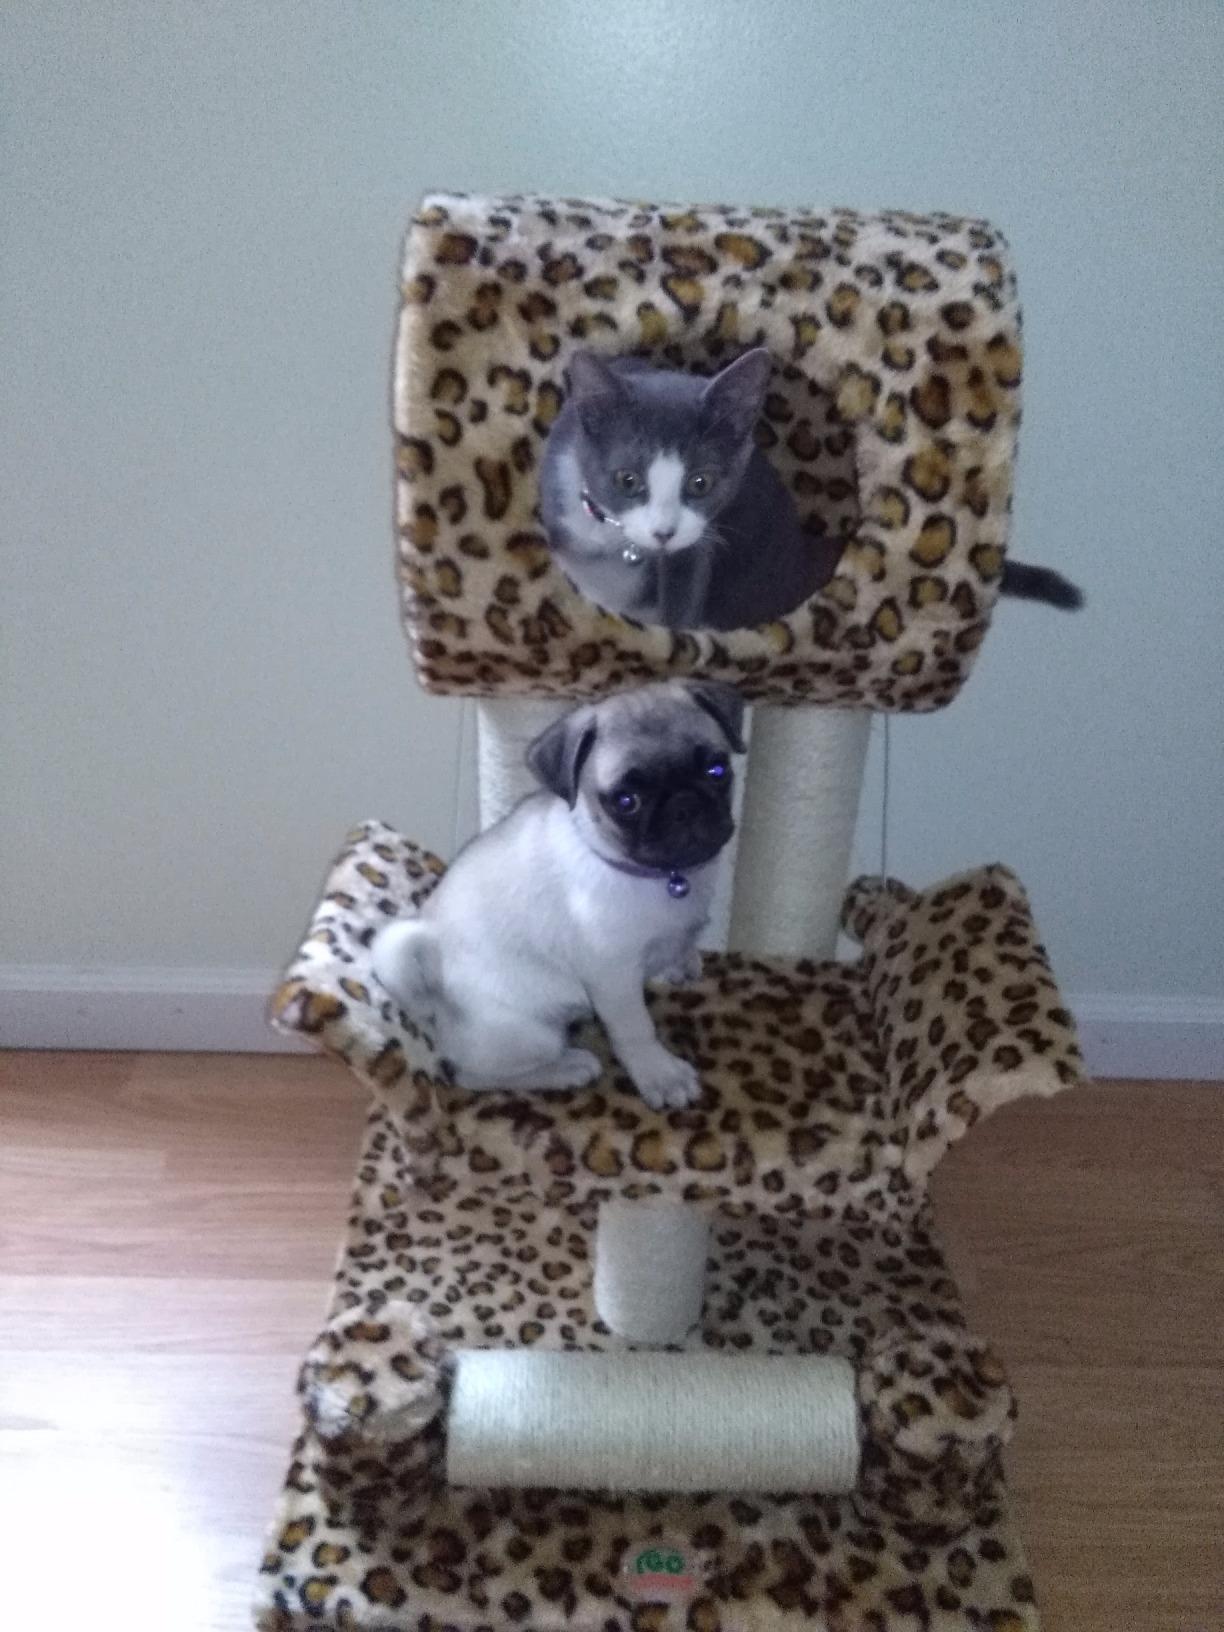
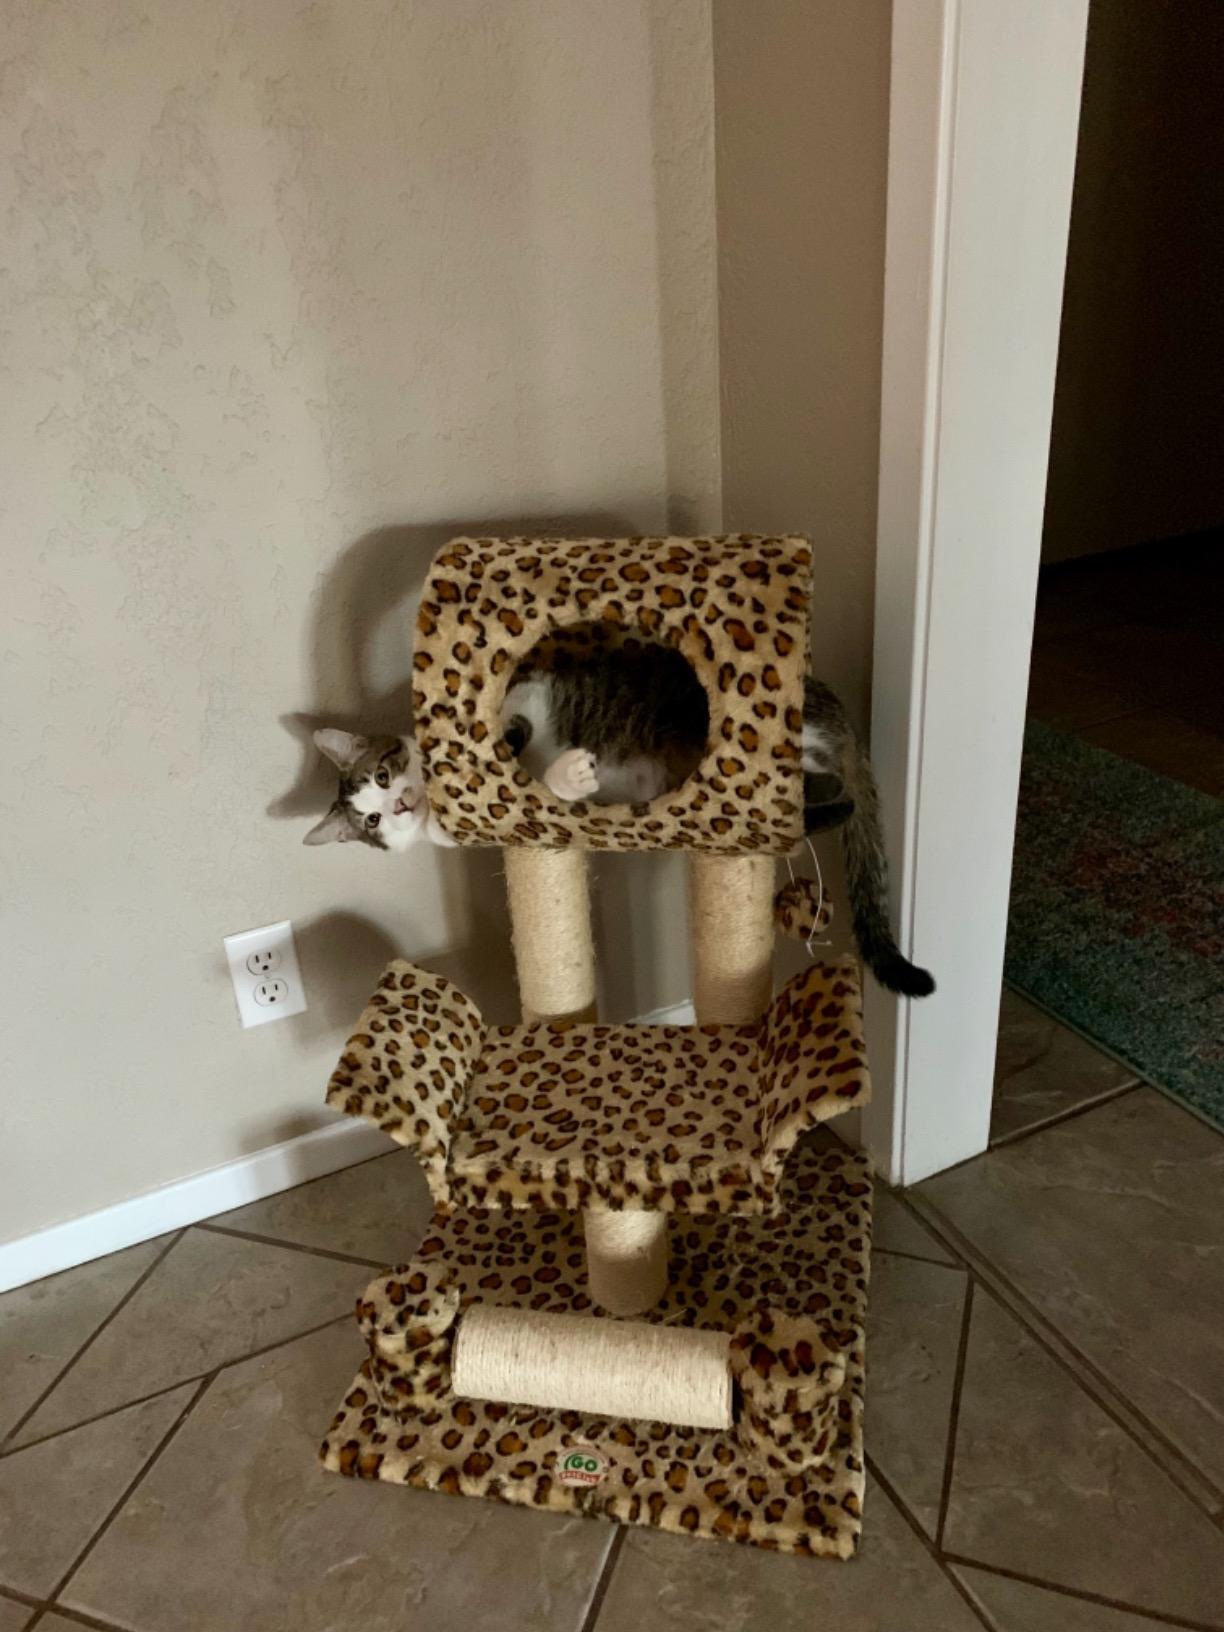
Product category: items_cat tree
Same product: yes